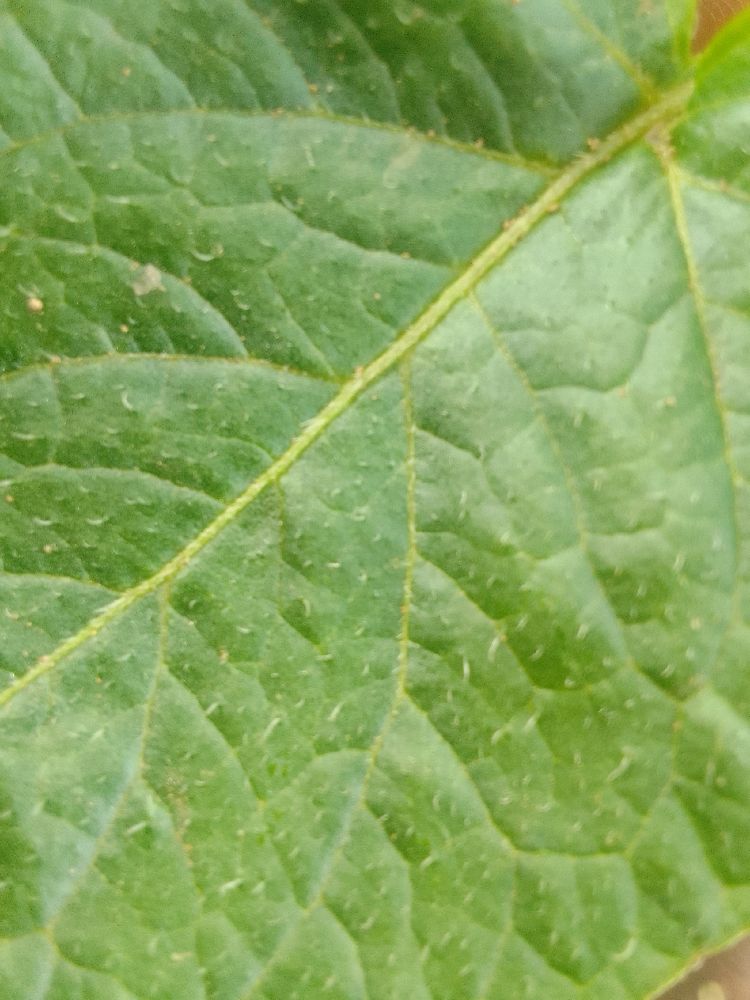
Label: Healthy